Largest and heaviest animals

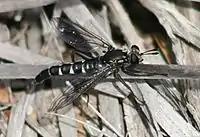
"Gauromydas heros", the largest fly

The four modern horseshoe crabs are of roughly the same sizes, with females measuring up to in length and in weight.